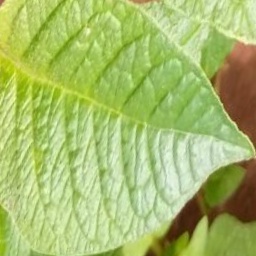
Etiqueta: Sana